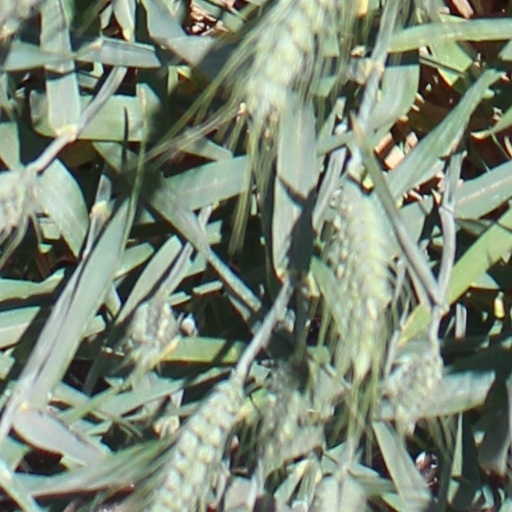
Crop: wheat